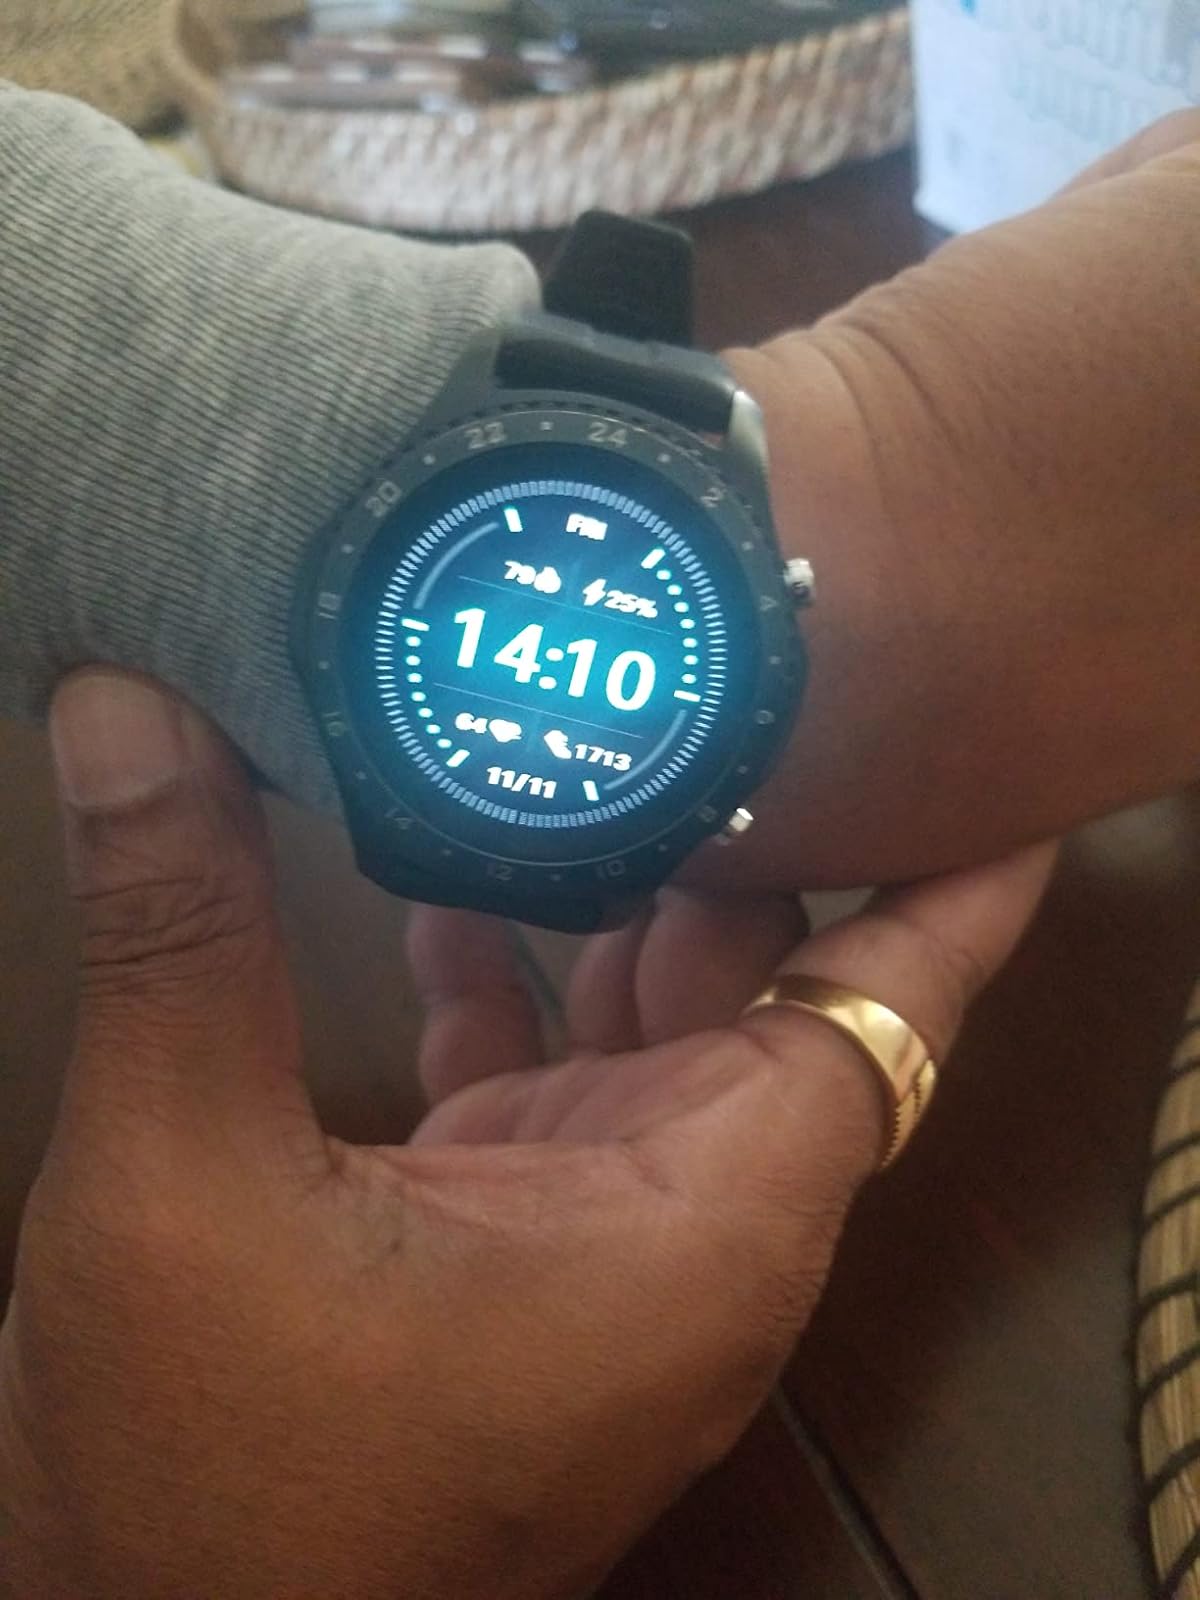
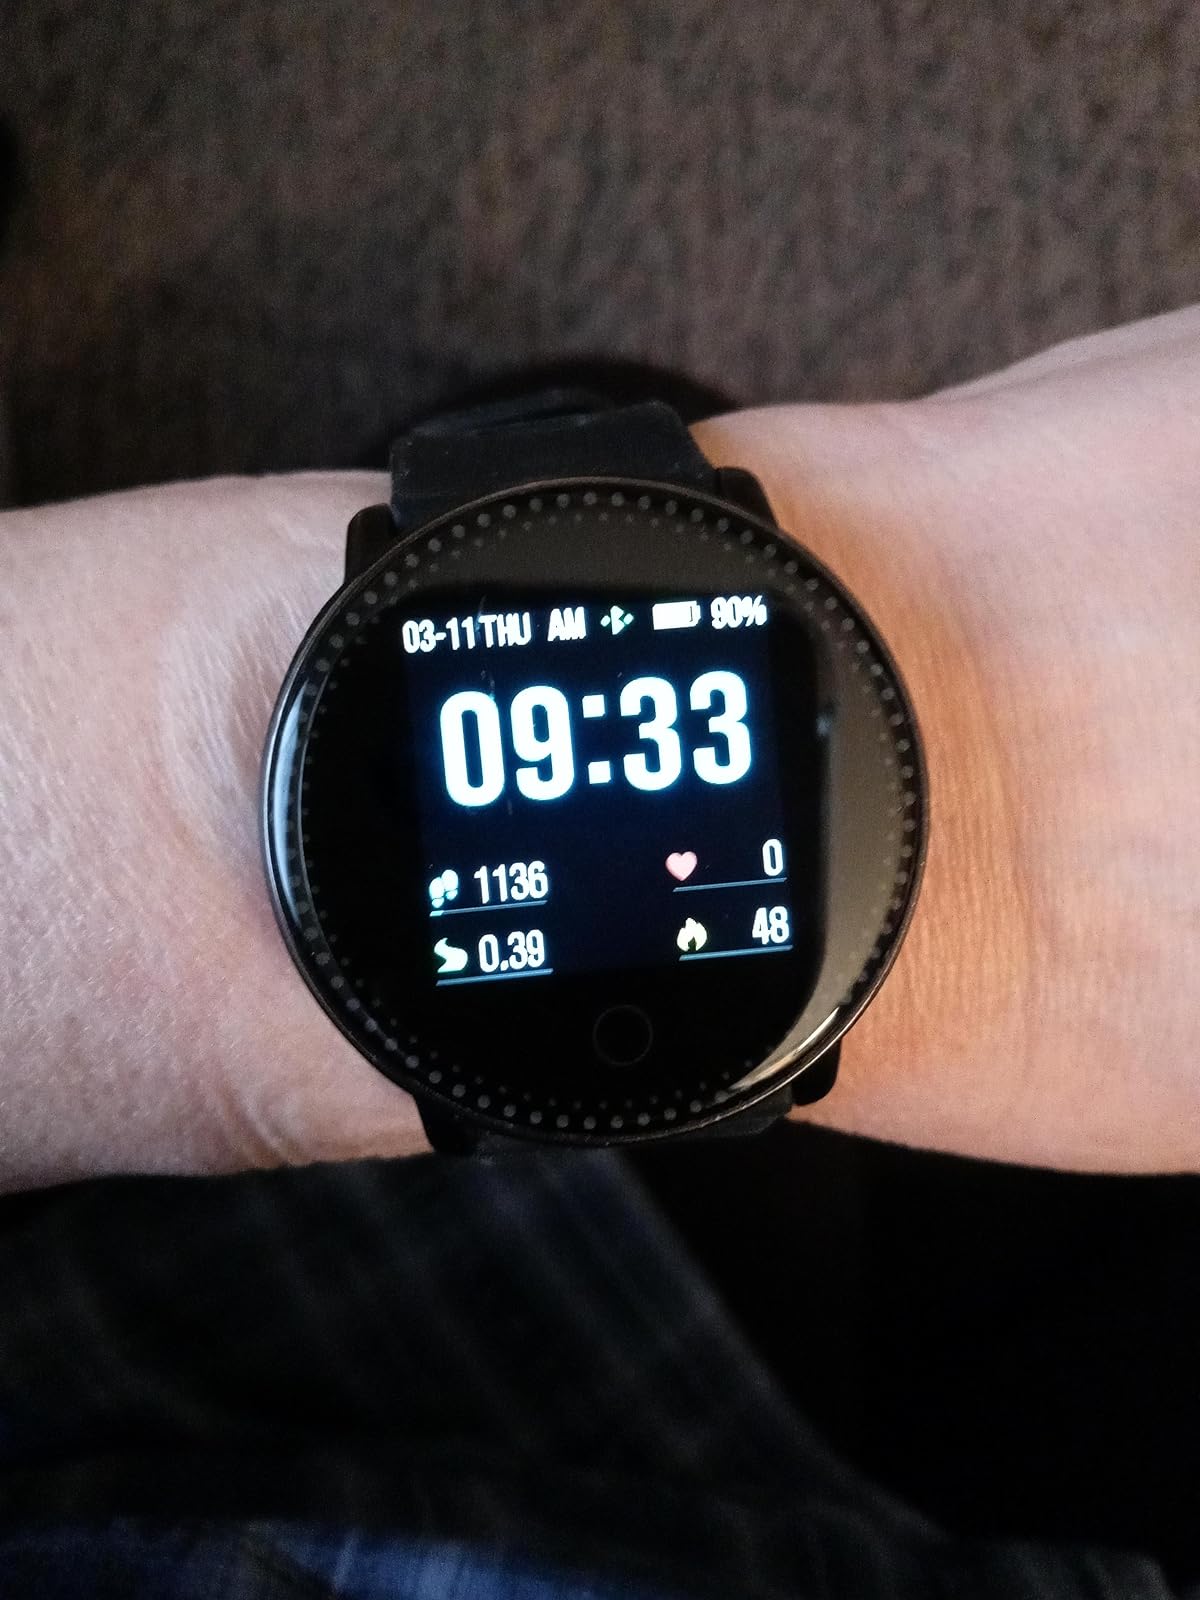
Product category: smartwatch
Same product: no